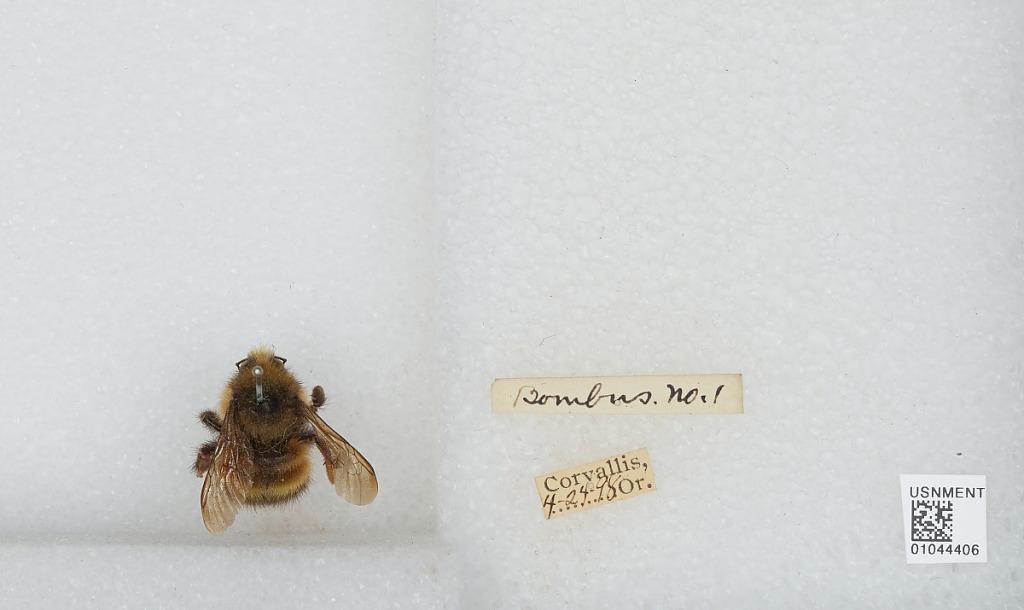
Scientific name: Bombus sp.
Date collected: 1898-4-24
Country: United States
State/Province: Oregon
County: Benton
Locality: Corvallis
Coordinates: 44.57, -123.28